Château de Pontchartrain

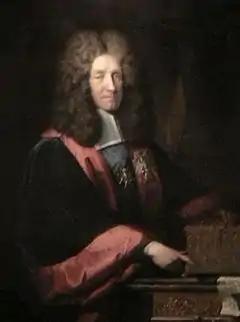
Louis Phélypeaux, comte de Pontchartrain (1643–1727)

Paul Phélypeaux was the king's counselor in 1610 and the founder of the Pontchartrain branch of the Phélypeaux family, which kept the chateau until 1802 under a supervised sale of the French Revolution. His son had the main building built between 1633 and 1662, whose attribution to François Mansart is unfounded.